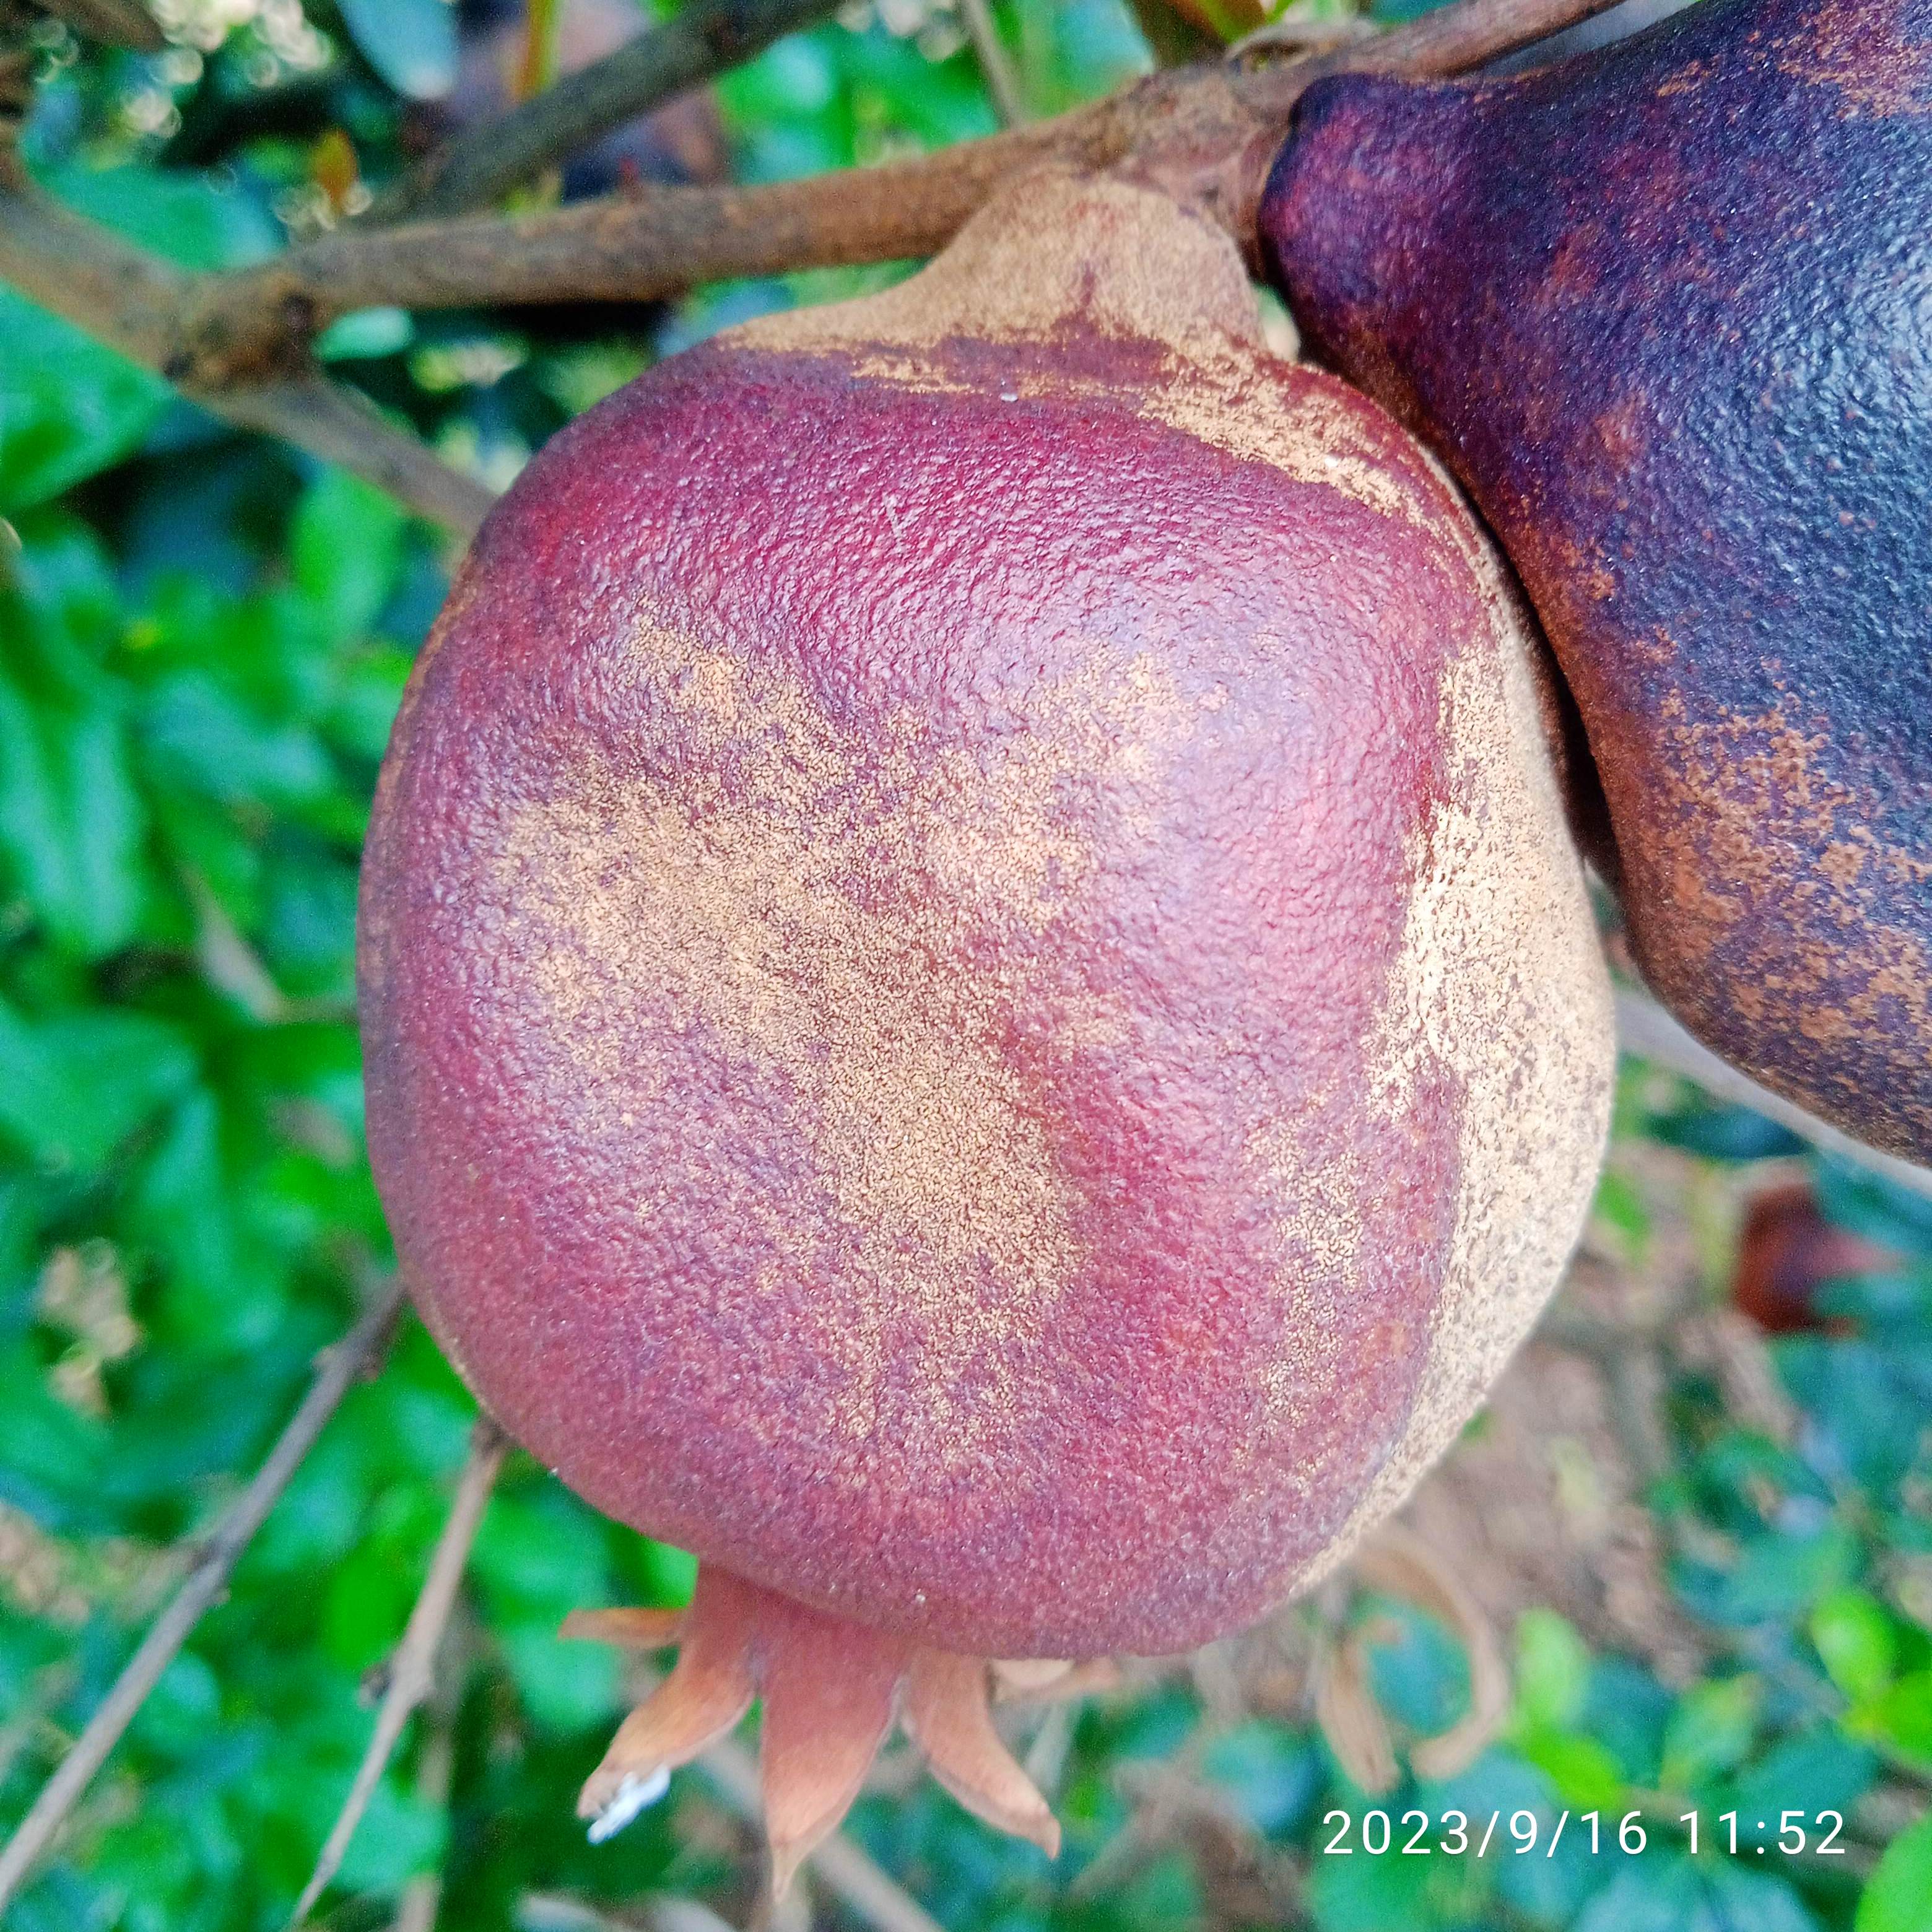
Label: Alternaria